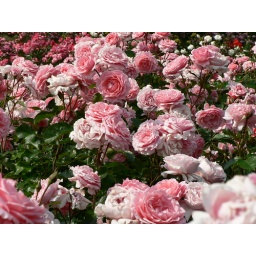
Marvellous display of pale pink roses in the Rose Garden at Greenwich Park.